First Hundred Years' War

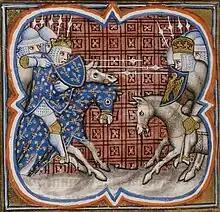
Battle of Bouvines: Philip faces Otto IV ("Grandes Chroniques de France", 14th century)

The final confrontation between the armies of Philip and the coalition led by Otto, was now inevitable, after several weeks of approach and avoidance. Otto's army had a sizeable English contingent on the right-wing led by William Longespée, the illegitimate son of Henry II and half brother to John. On Sunday 27 July 1214 the army of Philip, pursued by the coalition, arrived at Bouvines to cross the bridge over the Marque. At that Sunday, the prohibition to fight was absolute for Christians, but Otto decided to go on with the offensive, hoping to surprise the enemy while crossing the bridge. Philip's army was greatly surprised from the rear, but he quickly reorganized his troops before they could be engaged on the bridge. They quickly turned against the coalition. The French right wing fought against the Flemish knights, led by Ferdinand. At the center where fiercest of the fighting occurred, Philip and Otto fought in person. In the cavalry melee, Philip was unseated, and he fell, but his knights protected him, offered him a fresh horse, and the king resumed the assault until Otto ordered a retreat. Finally, on the left, the supporters of Philip ended the career of Renaud de Dammartin who was leading the knights from Brabant, as well as Longespée, both of whom were captured by the French after a long resistance. Fate had turned in favor of Philip, despite the numerical inferiority of his troops. The victory was decisive: the Emperor fled, Philip's men captured 130 prisoners, including five counts, including the reviled traitor, Renaud of Dammartin, and the Count of Flanders, Ferdinand.